5th Dalai Lama

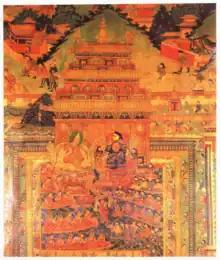
Qing dynasty painting of the 5th Dalai Lama meeting the Shunzhi Emperor in Beijing, 1653.

In 1648, Tibetans loyal to the Gelug school reportedly joined Mongol forces in coercing monks of certain Kagyu and Bön institutions to embrace specifically Gelug doctrines. Modern Tibetans still differentiate between Bön and Buddhism in common parlance, calling members of the Nyingma, Sakya, Kagyu and Gelug schools "nangpa" (meaning "insider"), while referring to practitioners of Bön as "bönpo".